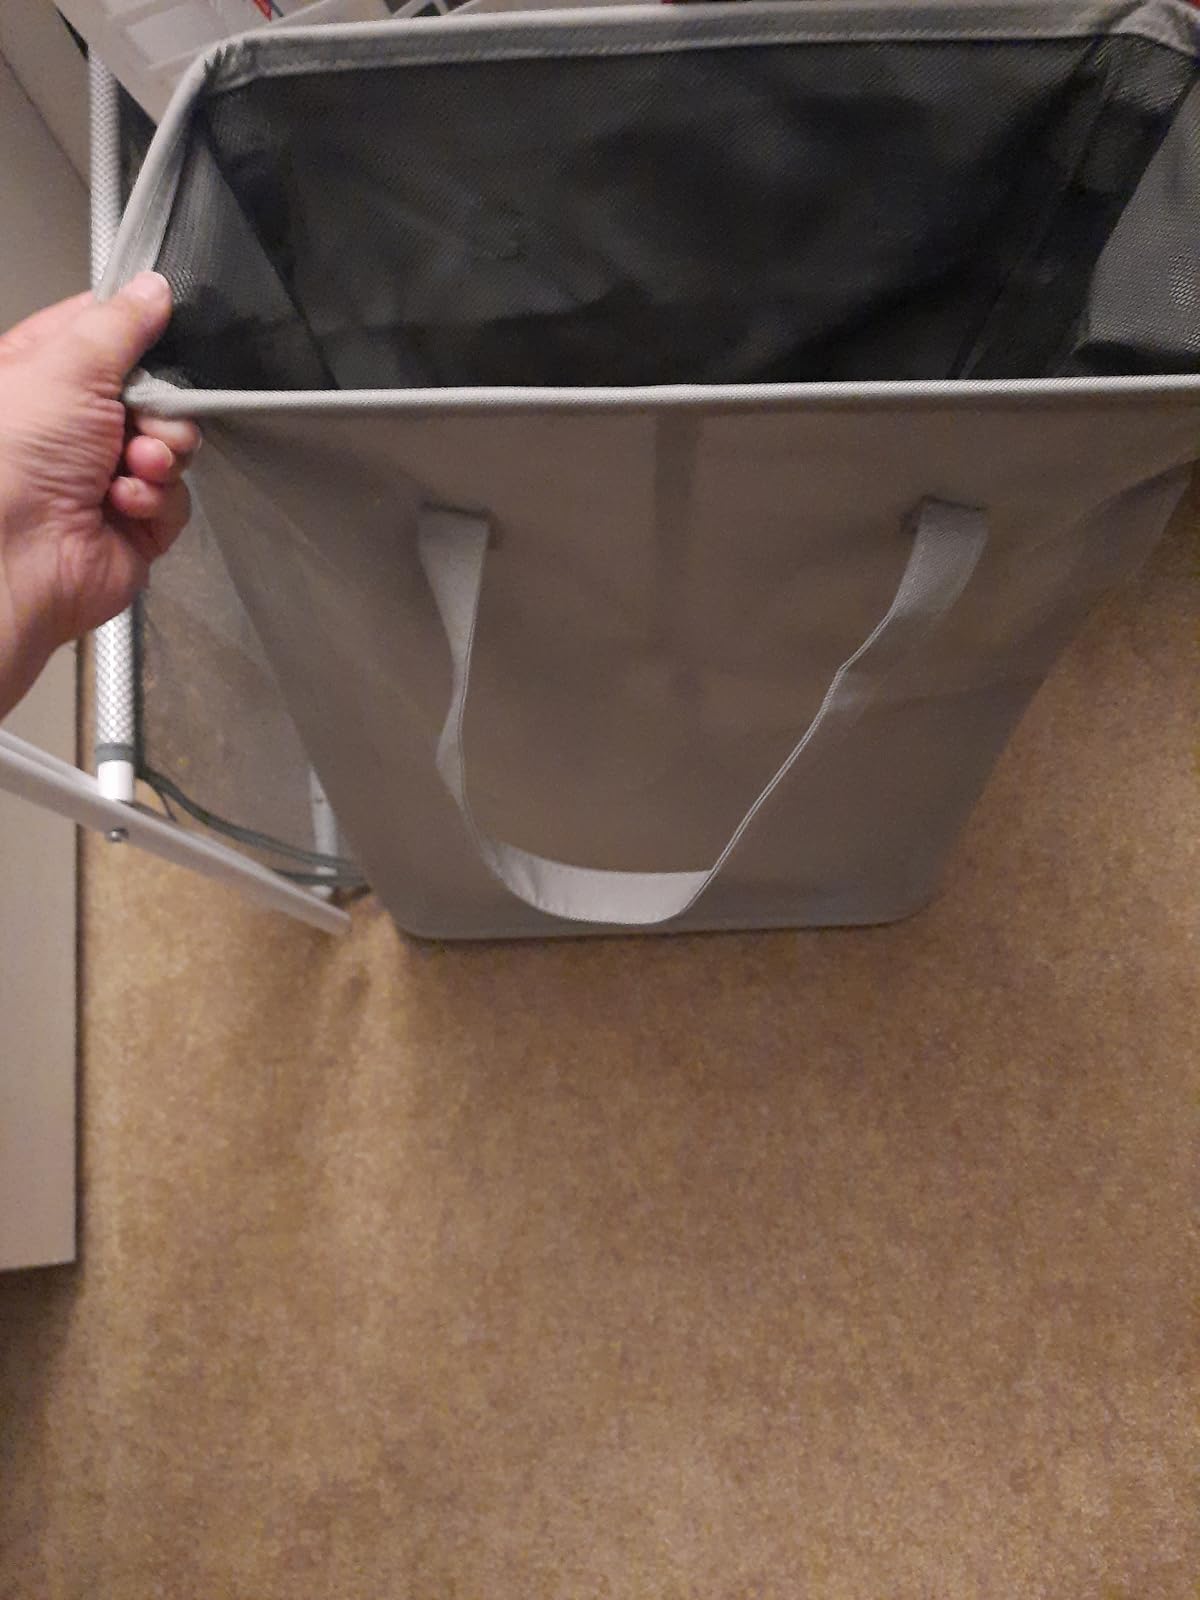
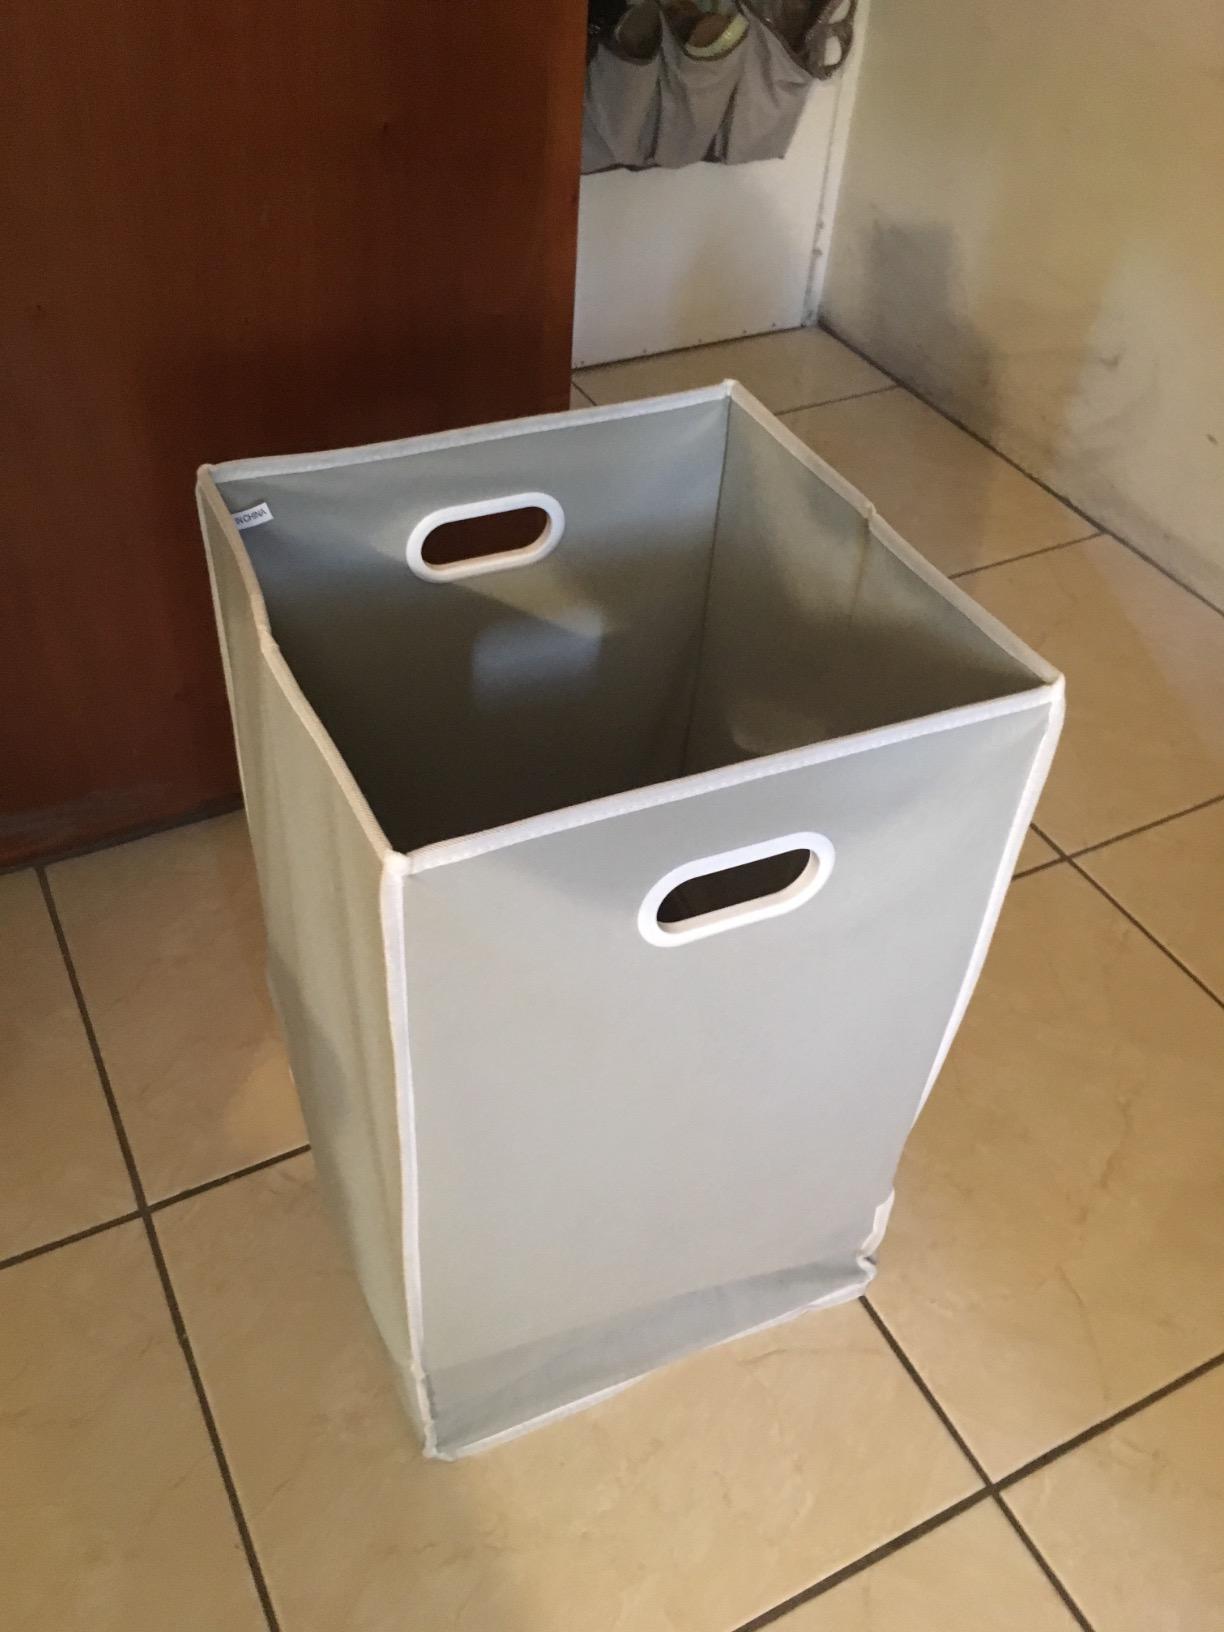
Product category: items_hamper
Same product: no